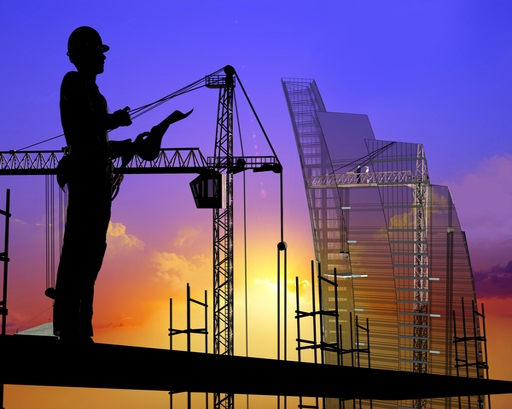
look at the drawings of construction workers with the site